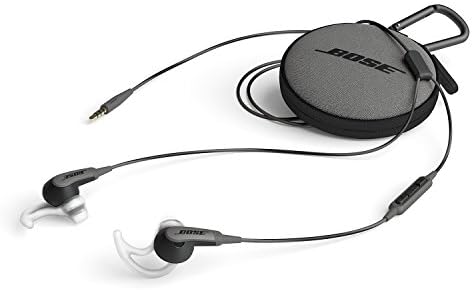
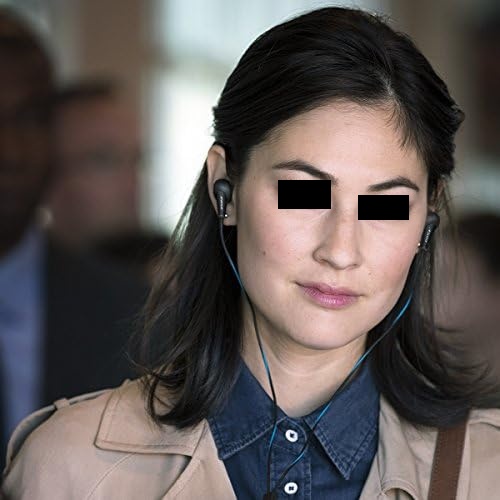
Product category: headphones
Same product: no